Describe the emotion expressed in this image:  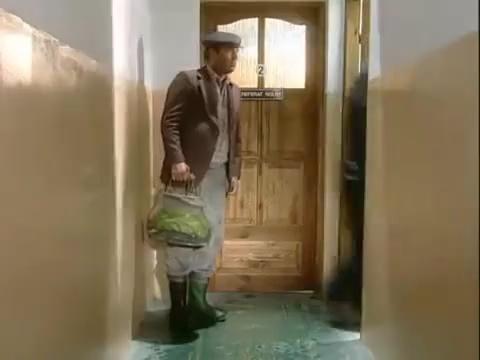
This person displays Fear, valence and arousal with low intensity.